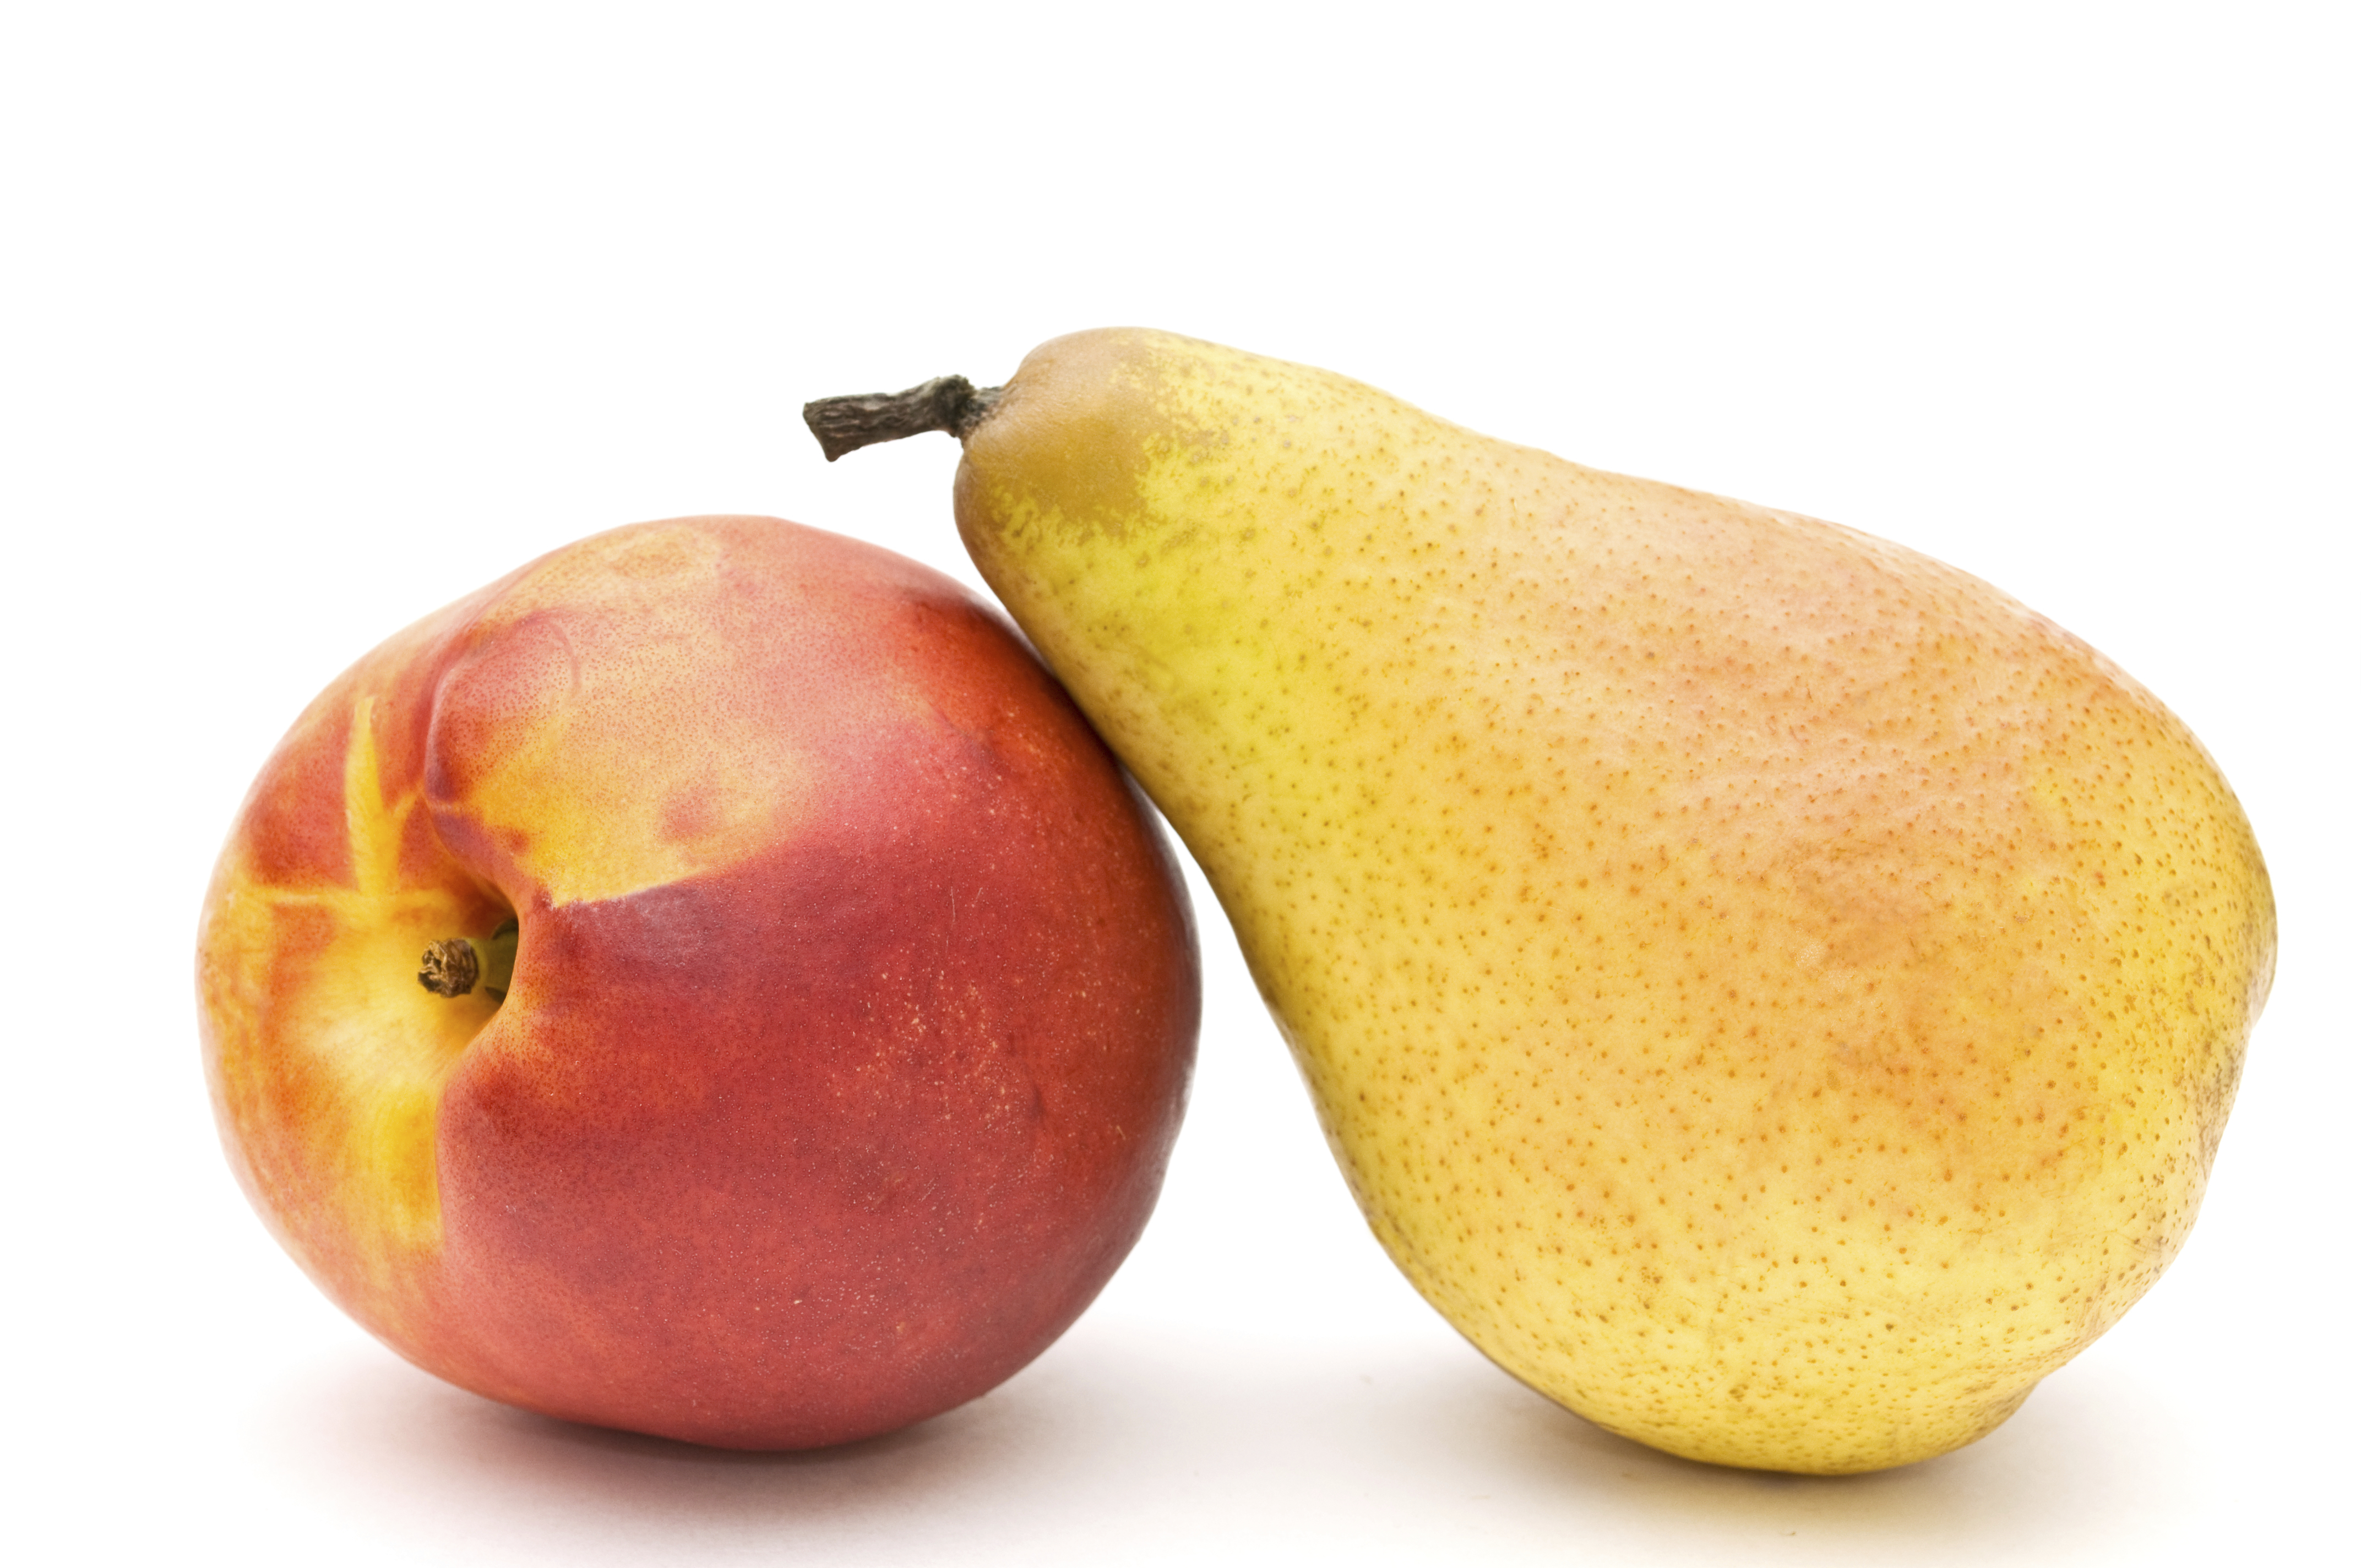
Label: Pear